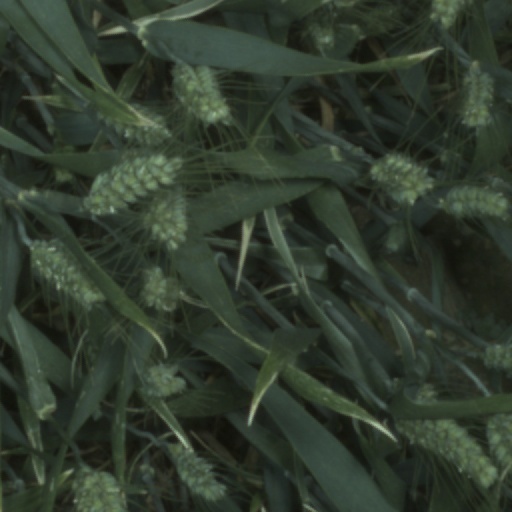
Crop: wheat